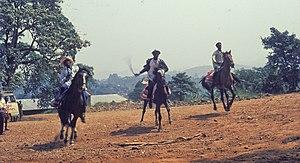
L'histoire du cheval au Cameroun est surtout liée à la présence traditionnelle de cet animal dans les régions du Nord du pays, autour du lac Tchad dès le XVIᵉ siècle, puis dans l'Adamaoua, ainsi que dans les régions de Garoua et Maroua. Aux pratiques équestres traditionnelles du Cameroun, telles que les parades et les danses du cheval liées aux cérémonies coutumières du Nord, sont venues s'ajouter plus récemment des activités de sport hippique et équestre, sous l'influence des expatriés et des investisseurs occidentaux, portées par des créations de centres équestres urbains, notamment à Yaoundé depuis les années 1990. La principale utilisation des chevaux au Cameroun relève des besoins de l'agriculture et du transport.